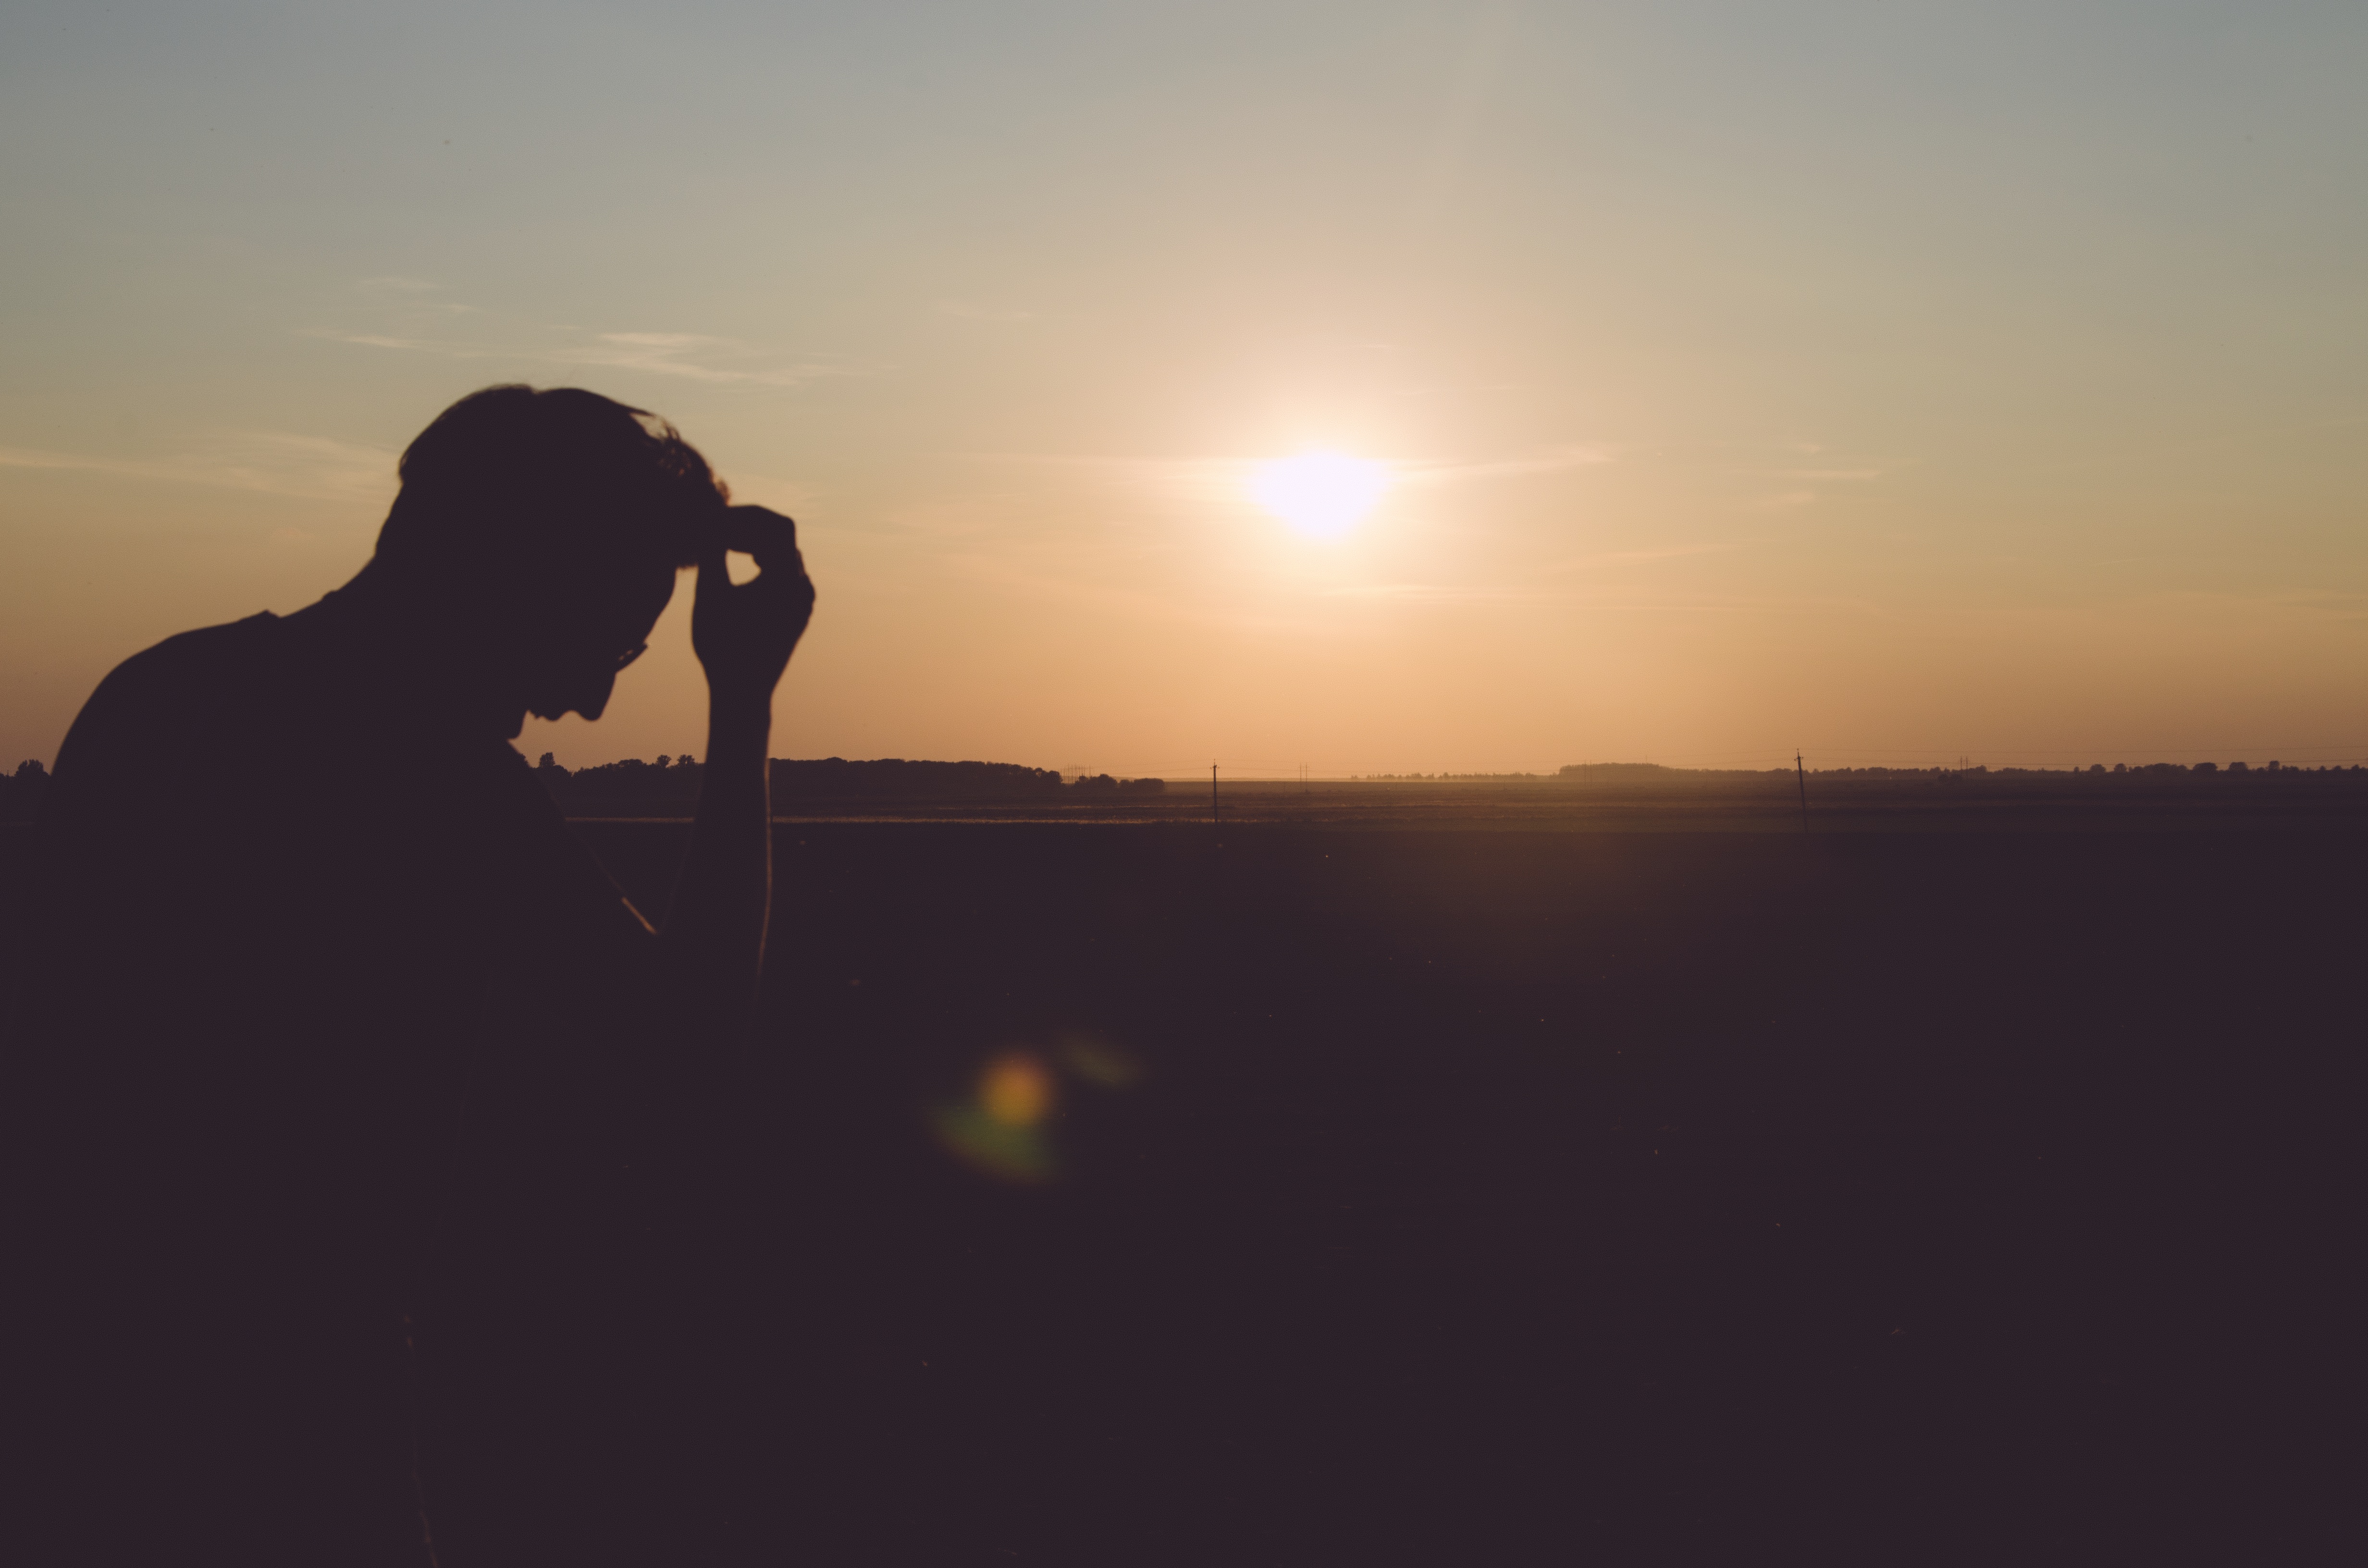
horizon, silhouette, person, sun, sunrise, sunset, sunlight, morning, dawn, profile, dusk, evening, atmospheric phenomenon